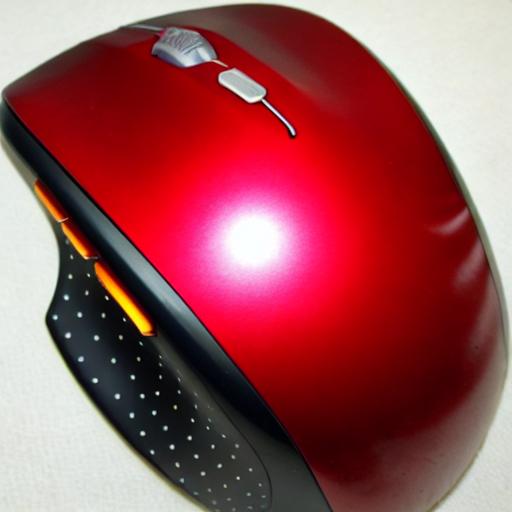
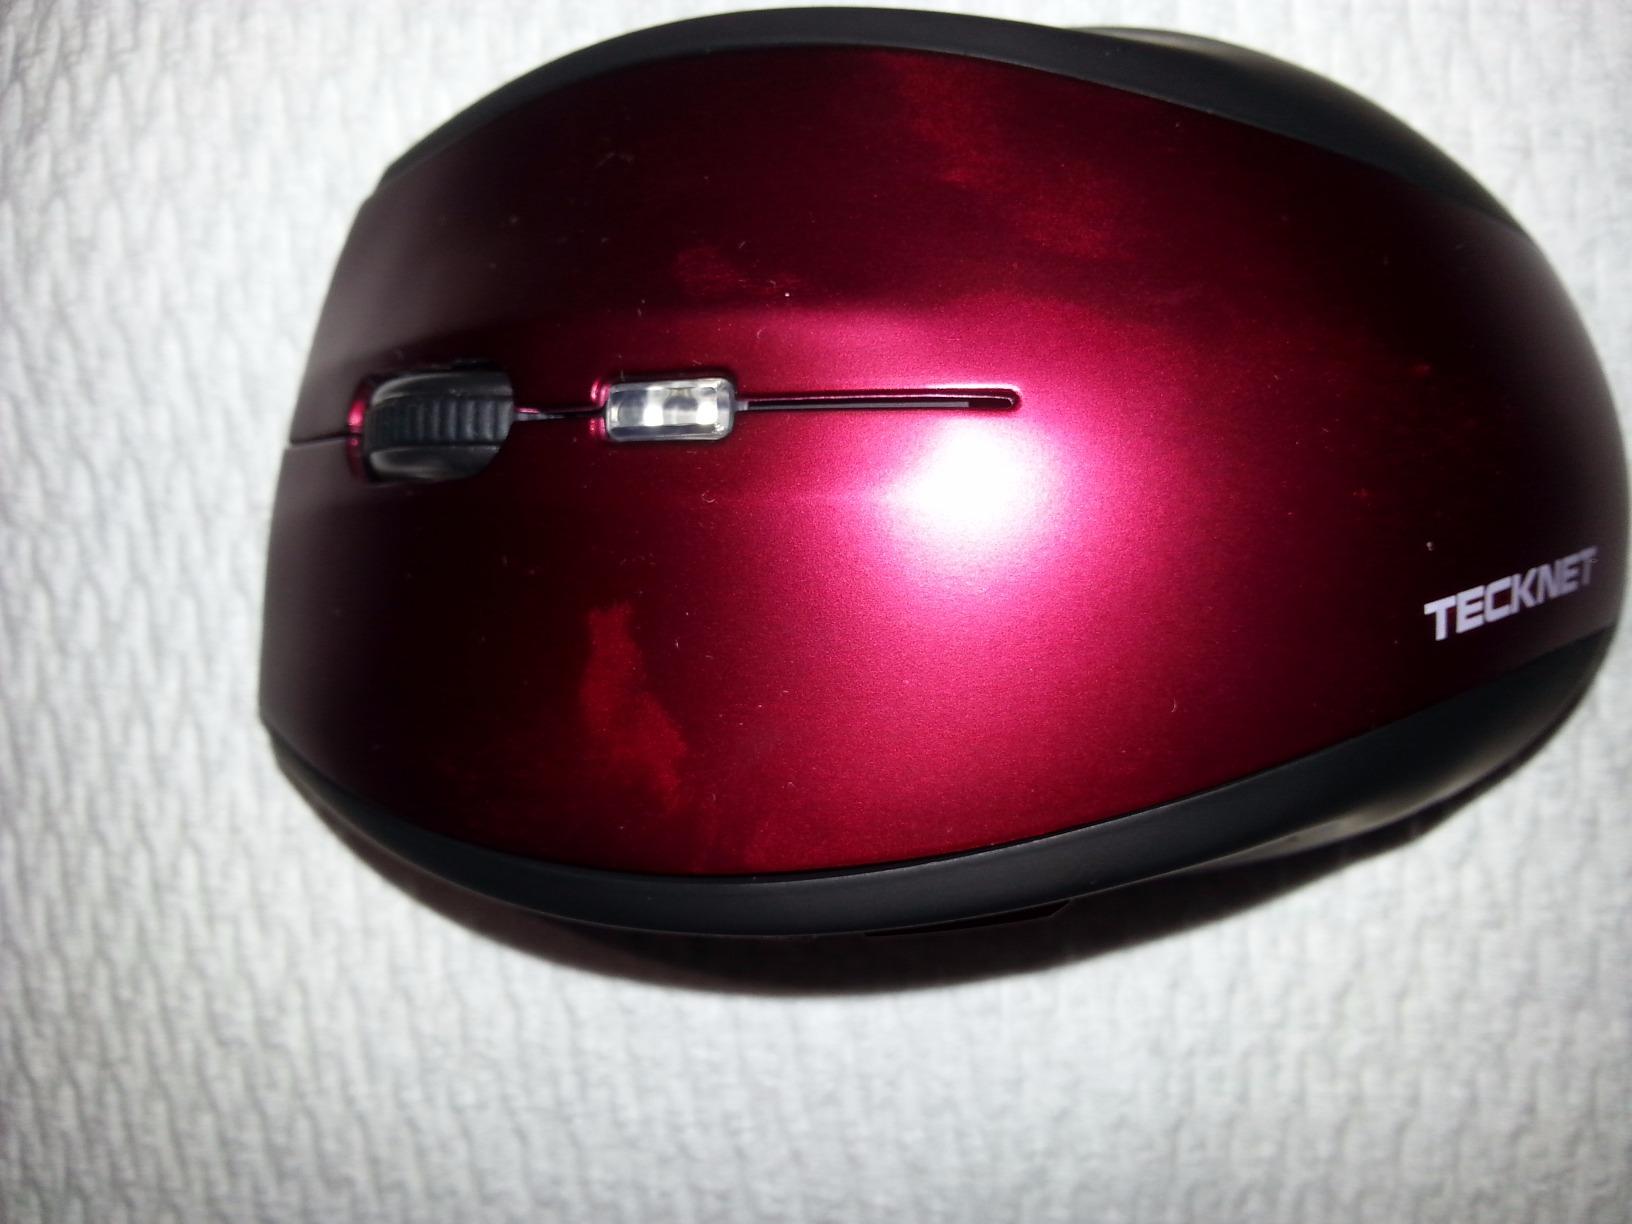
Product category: mouse
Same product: no